United Nations Security Council Resolution 2061

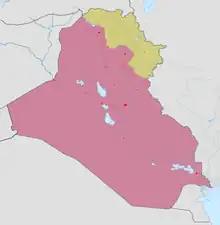
Map of Iraq

United Nations Security Council Resolution 2061 was unanimously adopted on 25 July 2012. It extended the mandate for the United Nations Assistance Mission for Iraq by another 12 months.